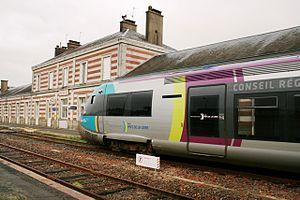
Français
La gare de Bressuire est une gare ferroviaire française de la ligne des Sables-d'Olonne à Tours, située sur le territoire de la commune de Bressuire, dans le département des Deux-Sèvres, en région Nouvelle-Aquitaine.
Bressuire est une commune du centre-ouest de la France, située dans le département des Deux-Sèvres dont elle est l'une des deux sous-préfectures, au sein de la région Nouvelle-Aquitaine.